Question: Please indicate a possible affordance area of bicycle that can be used for sitting
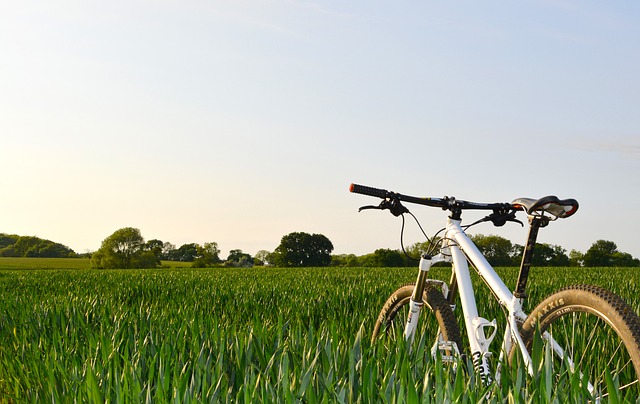
Answer: [509, 193, 580, 224]